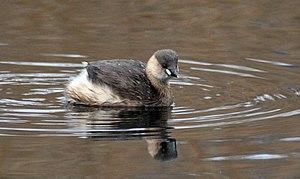
Le Grèbe castagneux est une espèce d'oiseaux de la famille des Podicipedidae. Cet oiseau est le plus petit des membres de la famille des grèbes, d'où son nom et son synonyme vernaculaire de Petit Grèbe. C'est aussi le seul grèbe d’Europe à pondre régulièrement deux fois par an. Oiseaux discrets, ils s’installent sur n’importe quel lac, étang, mare ou marais possédant une végétation assez dense sur ses rives.